Oil sands tailings ponds (Canada)

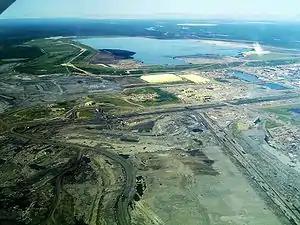
Syncrude tailings dam

The Syncrude Tailings Dam or Mildred Lake Settling Basin (MLSB) is an embankment dam that was, by volume of construction material, the largest earth structure in the world in 2001. It is located north of Fort McMurray, Alberta, Canada, at the northern end of the Mildred Lake lease owned by Syncrude Canada Ltd. The dam and the tailings artificial lake within it are constructed and maintained as part of ongoing operations by Syncrude in extracting oil from the Athabasca Oil Sands. Other tailings dams constructed and operated in the same area by Syncrude include the Southwest Sand Storage (SWSS), which is the third largest dam in the world by volume of construction material after the Tarbela Dam. The MLSB, which is the oldest tailings pond in the Athabasca Oil Sands Region (AOSR), was found in a 2018 report published in the "Atmospheric Chemistry and Physics" journal to be "responsible for the majority of tailings ponds emissions of methane."